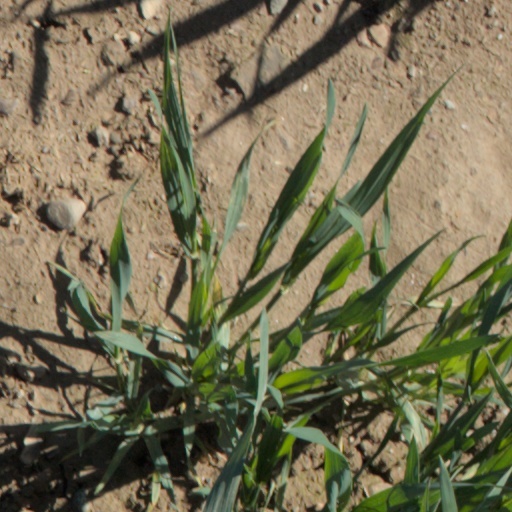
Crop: wheat